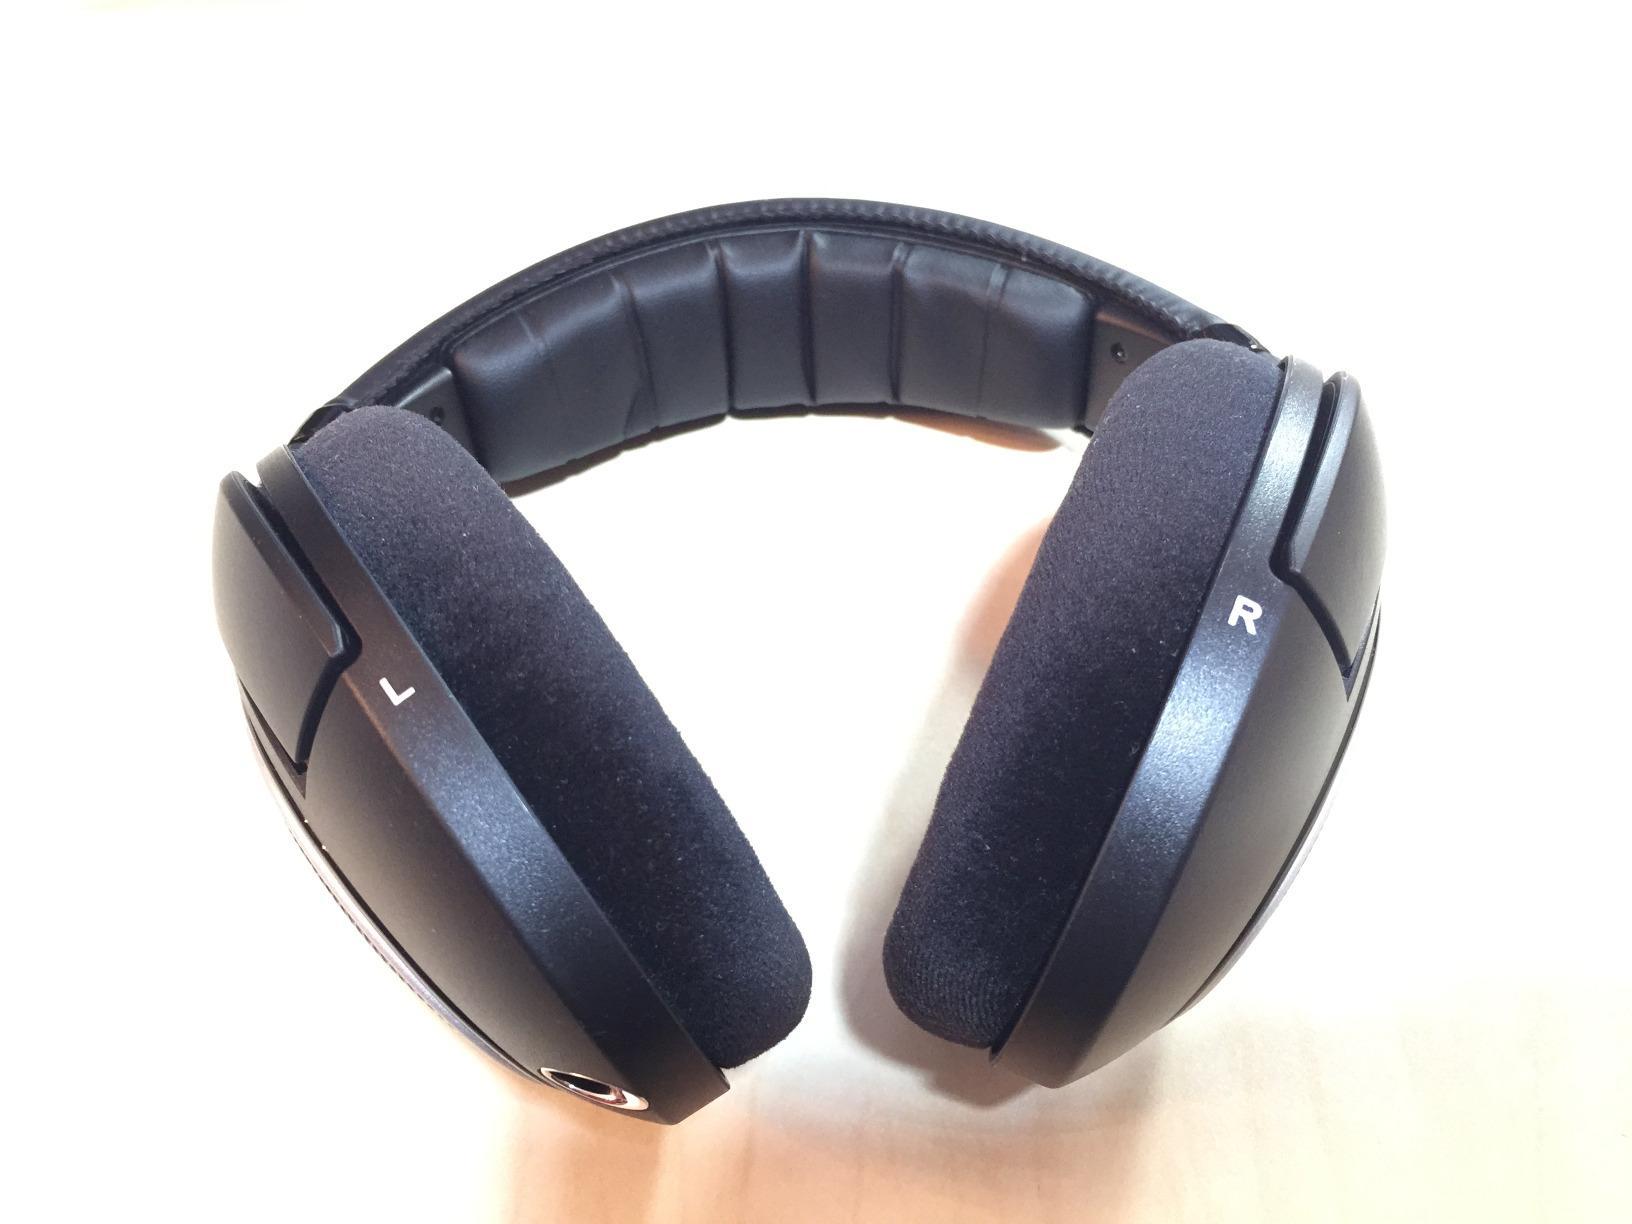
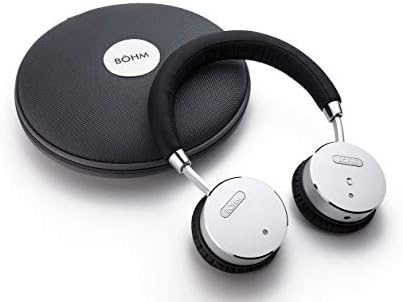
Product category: headphones
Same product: no